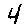
Label: 4